Anuket

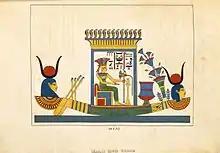
Anouké or Anouki (Anucè, Anucis, Istia, Estia, Vesta), N372.2, Brooklyn Museum

Ceremonially, when the Nile started its annual flood, the Festival of Anuket began. People threw coins, gold, jewelry, and precious gifts into the river, in thanks to the goddess for the life-giving water and returning benefits derived from the wealth provided by her fertility. The taboo held in several parts of Egypt, against eating certain fish which were considered sacred, was lifted during this time, suggesting that a fish species of the Nile was a totem for Anuket and that they were consumed as part of the ritual of her major religious festival. She was seen as bringing forth the flood.